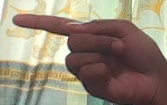
ASL sign: G